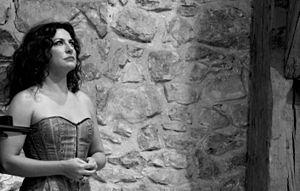
Pilar Jurado est une chanteuse lyrique et compositrice espagnole.